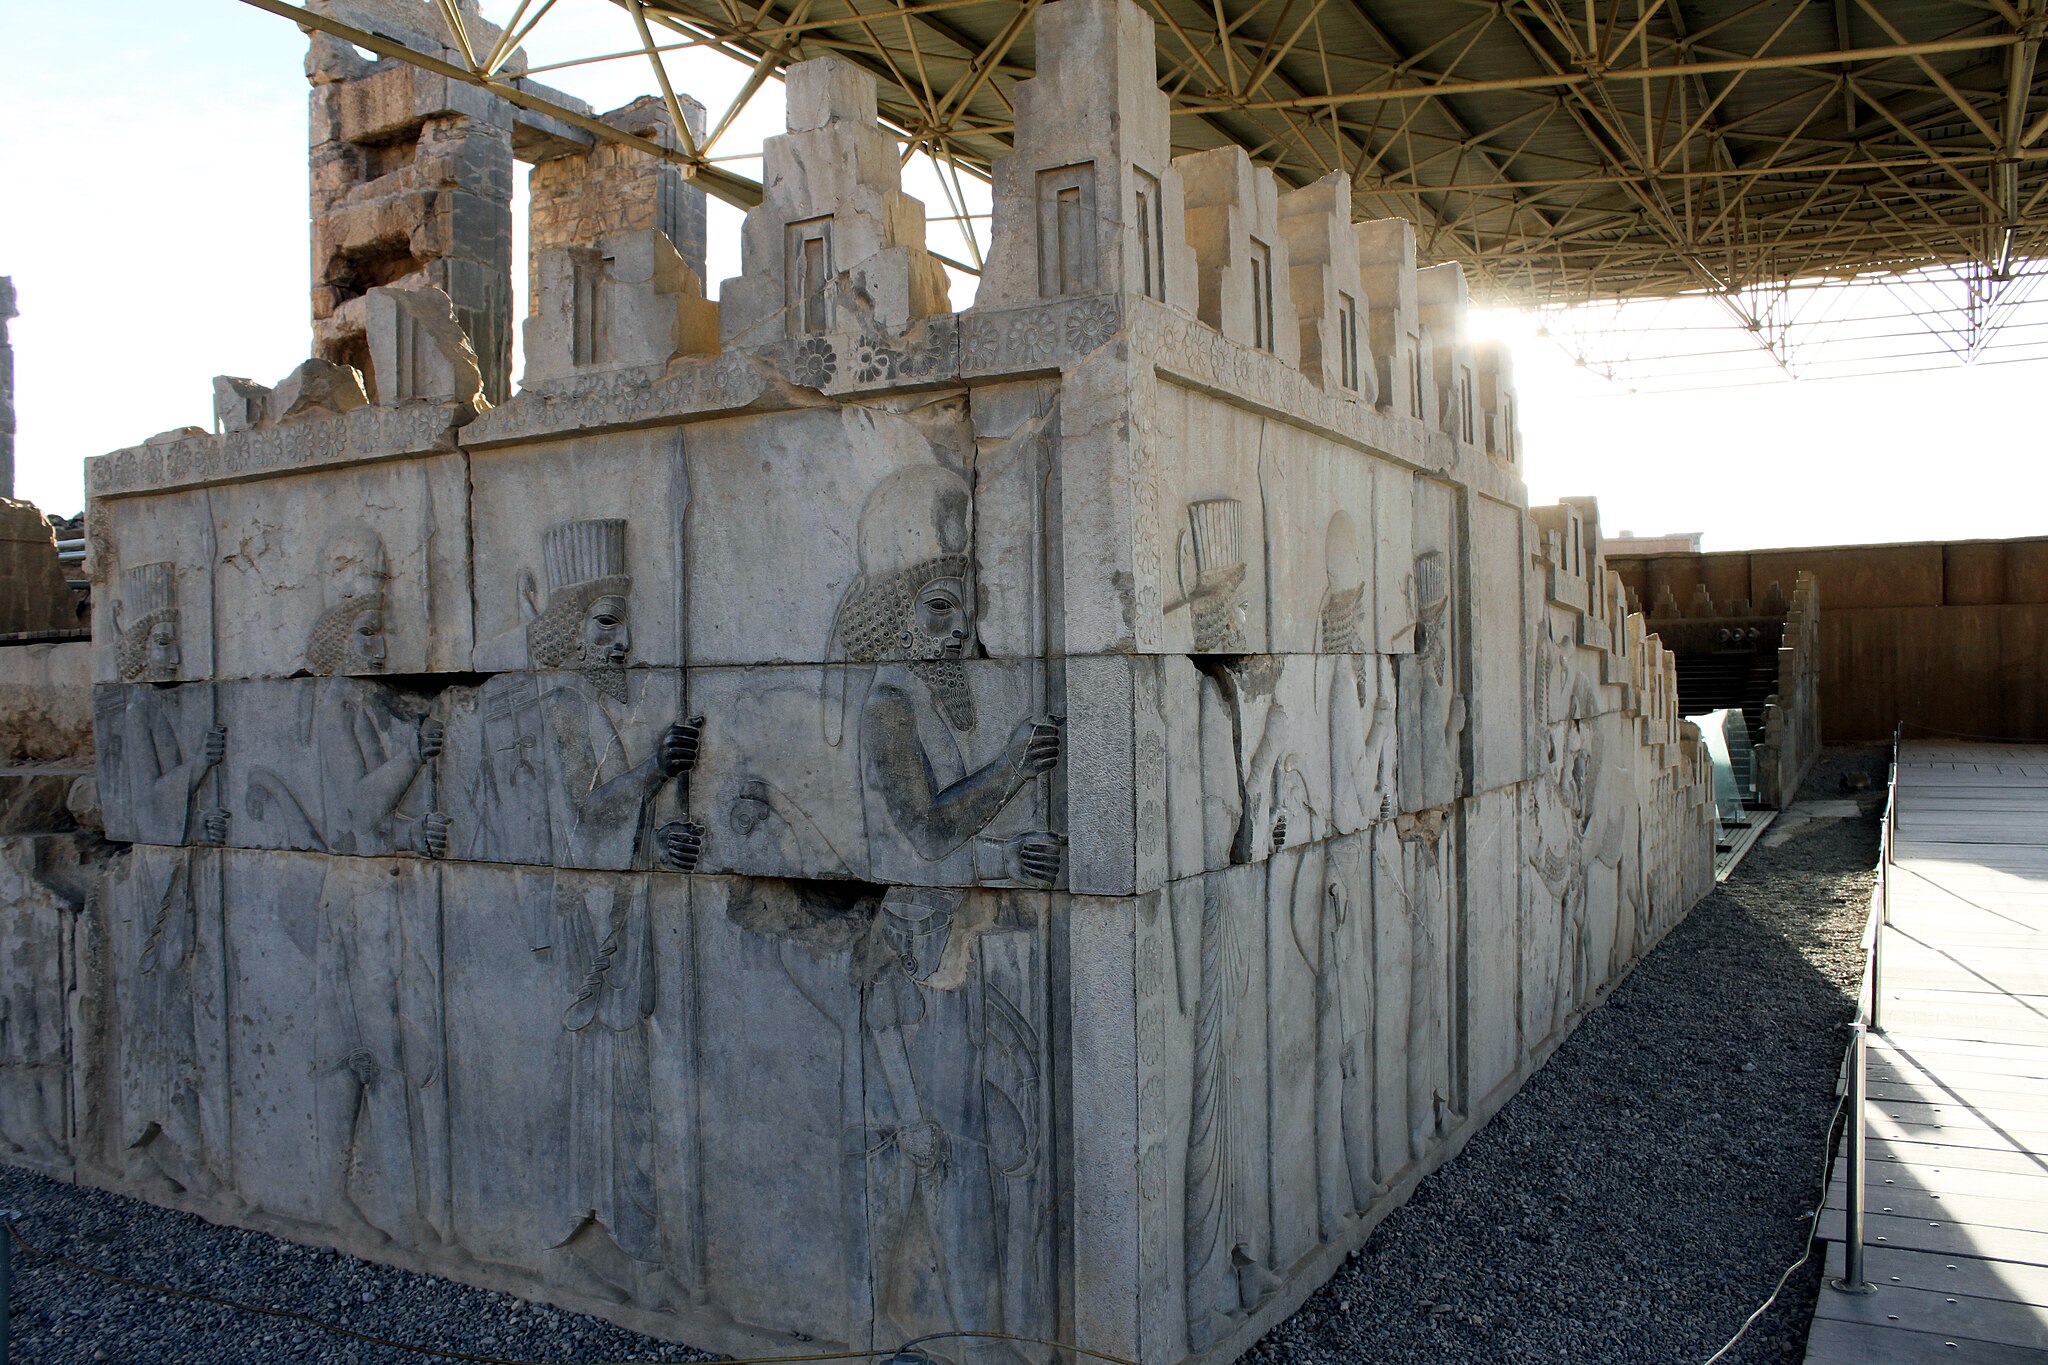
Title: Htt10
Date: 2015-01-09 21:57:08
Categories: Self-published work, Cultural heritage monuments in Iran with known IDs, Uploaded via Campaign:wlm-ir, Reliefs of Achaemenid warriors in Persepolis, Images from Wiki Loves Monuments in Marvdasht, 2015 in Persepolis, Northern staircase of Tripylon